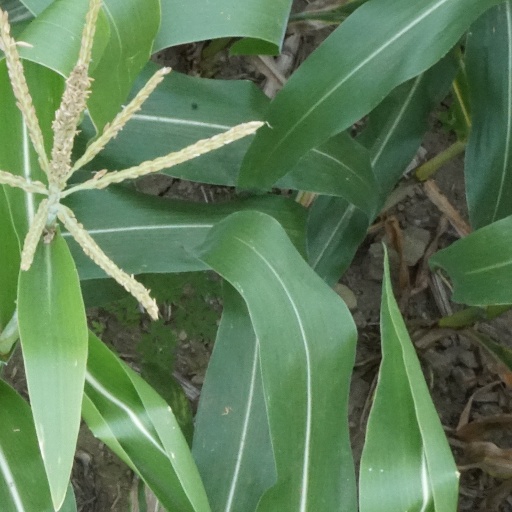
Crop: maize; corn